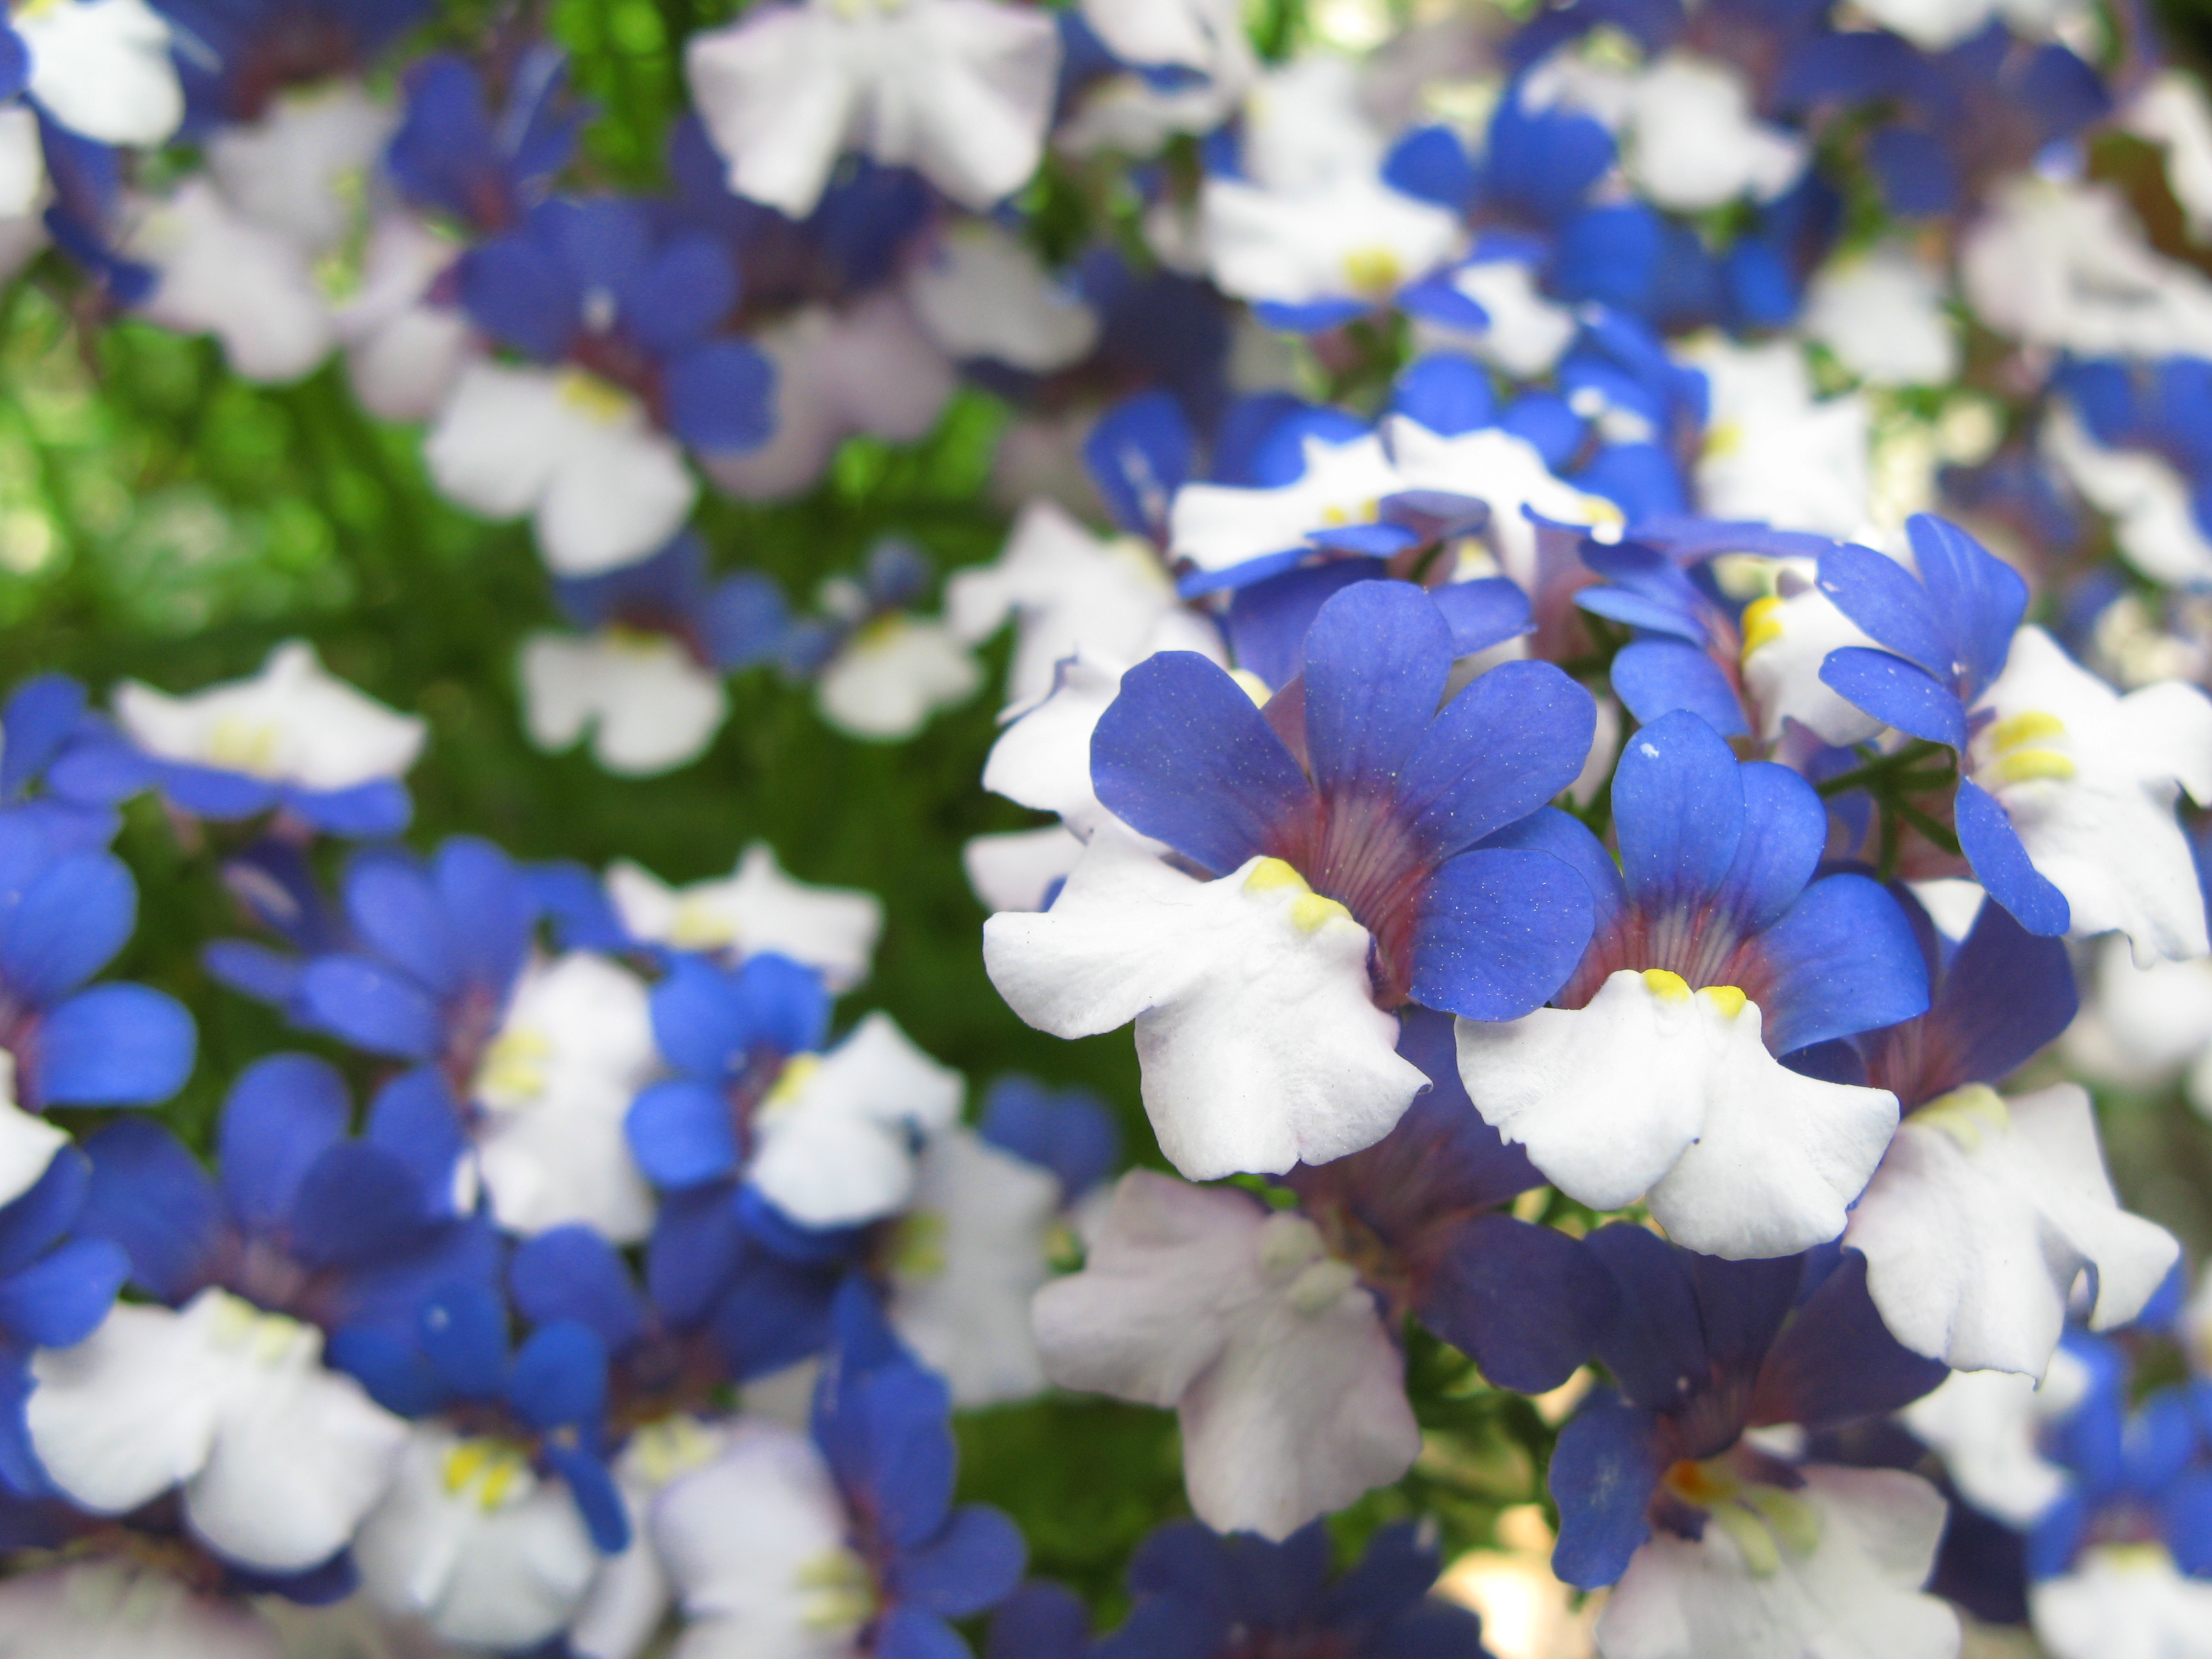
nature, blossom, plant, flower, petal, pattern, high, botany, blue, flora, wildflower, forget me not, background, wallpaper, hires, flowerpicturesnolimits, hi, res, resolution, g7, macro photography, flowering plant, annual plant, land plant, violet family